Ford police vehicles

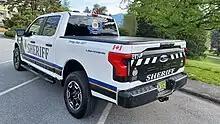
An F-150 Lightning Pro SSV used by the British Columbia Sheriff Service

The Ford Police Interceptor Sedan (FPIS) was introduced as the sedan of the Ford Police Interceptor range for the 2013 model year, based on the sixth generation Ford Taurus.